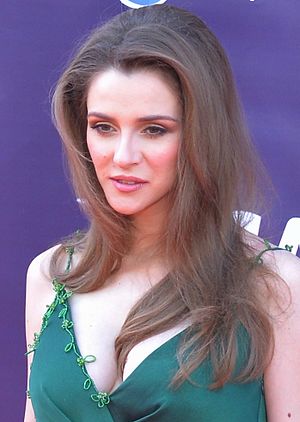
Jana Burčeska
Jana Burčeska er en makedonsk sangerinde som repræsenterede Makedonien ved Eurovision Song Contest 2017 med sangen "Dance Alone". Hun opnåede en 15. plads i semifinale 2, og derfor kvalificerede hun sig ikke til finalen.